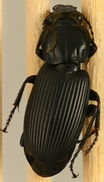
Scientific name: Pterostichus melanarius
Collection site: Woodworth Site (WOOD), plot WOOD_023